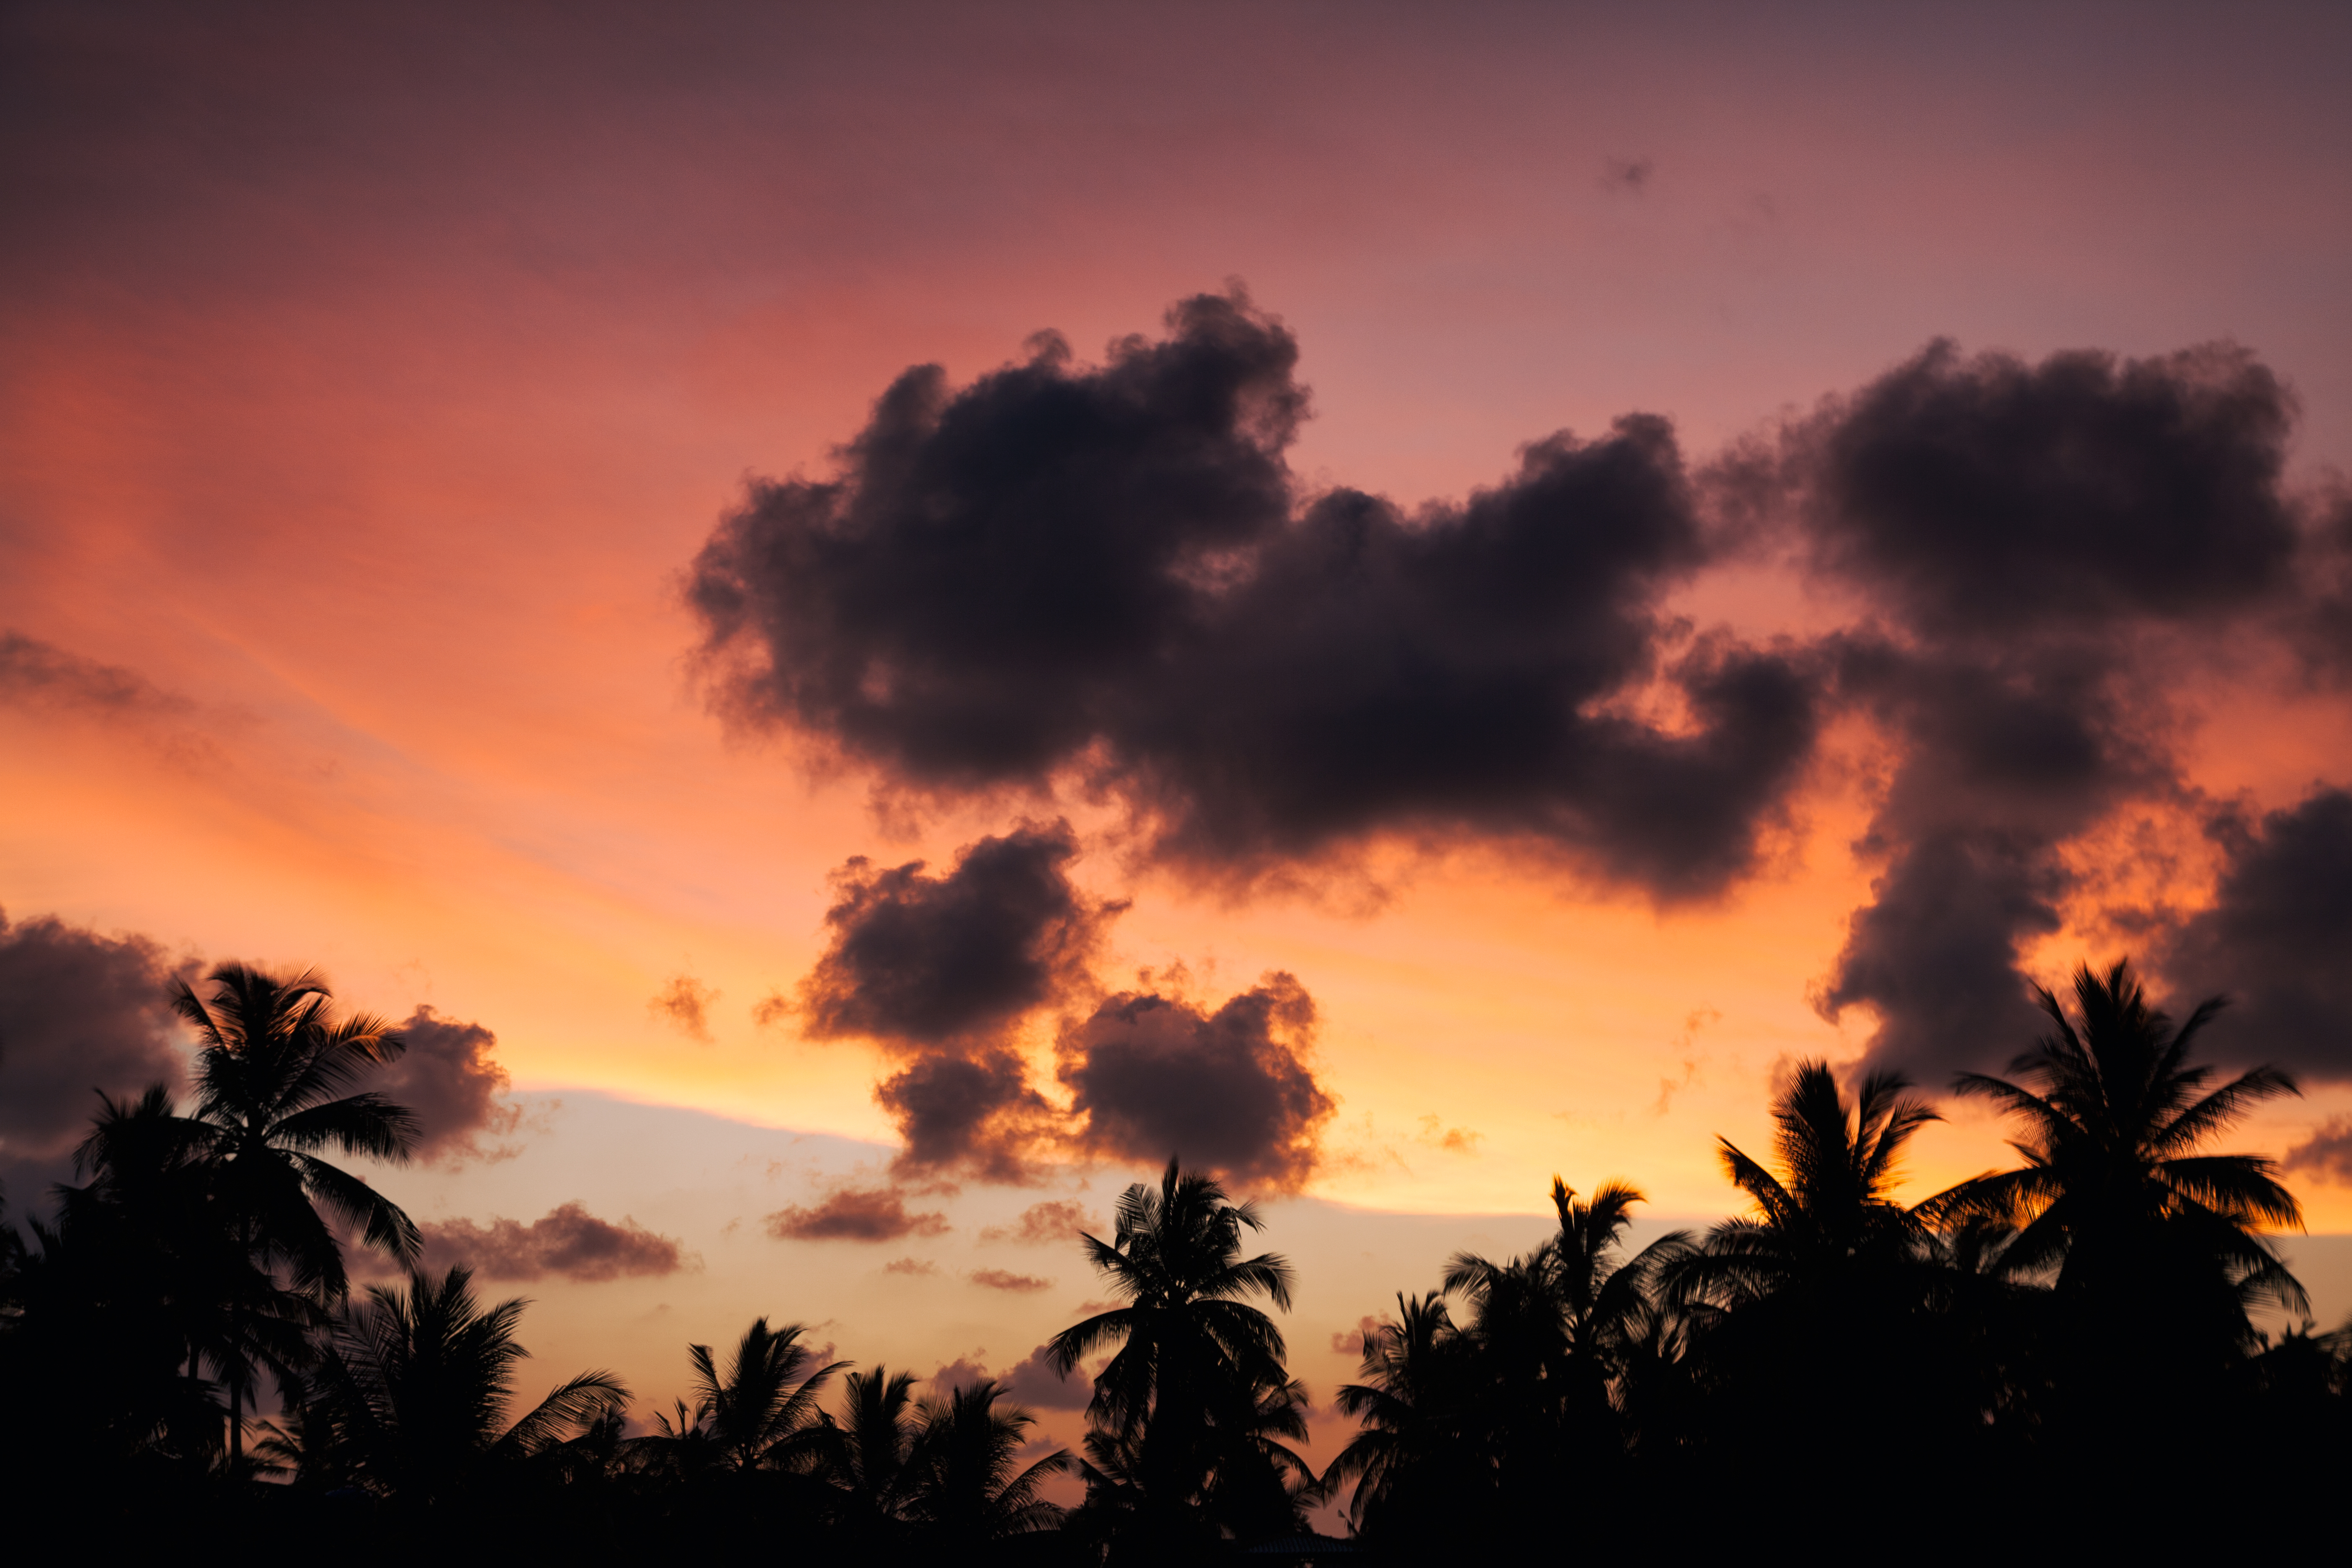
nature, horizon, silhouette, cloud, sky, sun, sunrise, sunset, field, sunlight, morning, dawn, atmosphere, dusk, evening, savanna, trees, clouds, afterglow, red sky at morning